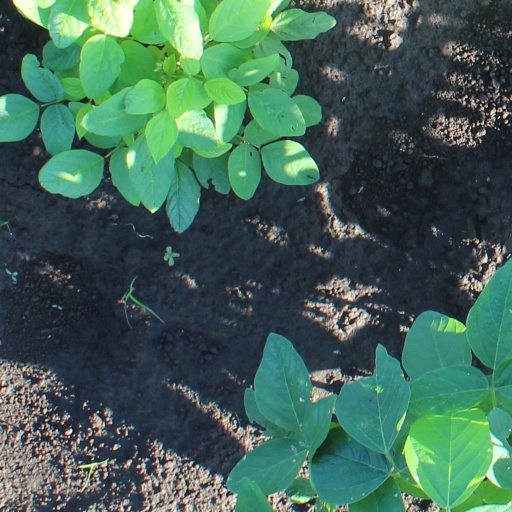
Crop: soybean